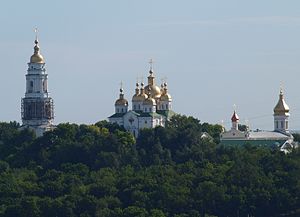
Poltava
Poltava er det administrative center i Poltava oblast i det centrale Ukraine med 296.760 indbyggere. Byen er kendt for Slaget ved Poltava, et af de mest betydningsfulde militære slag i Sveriges historie.